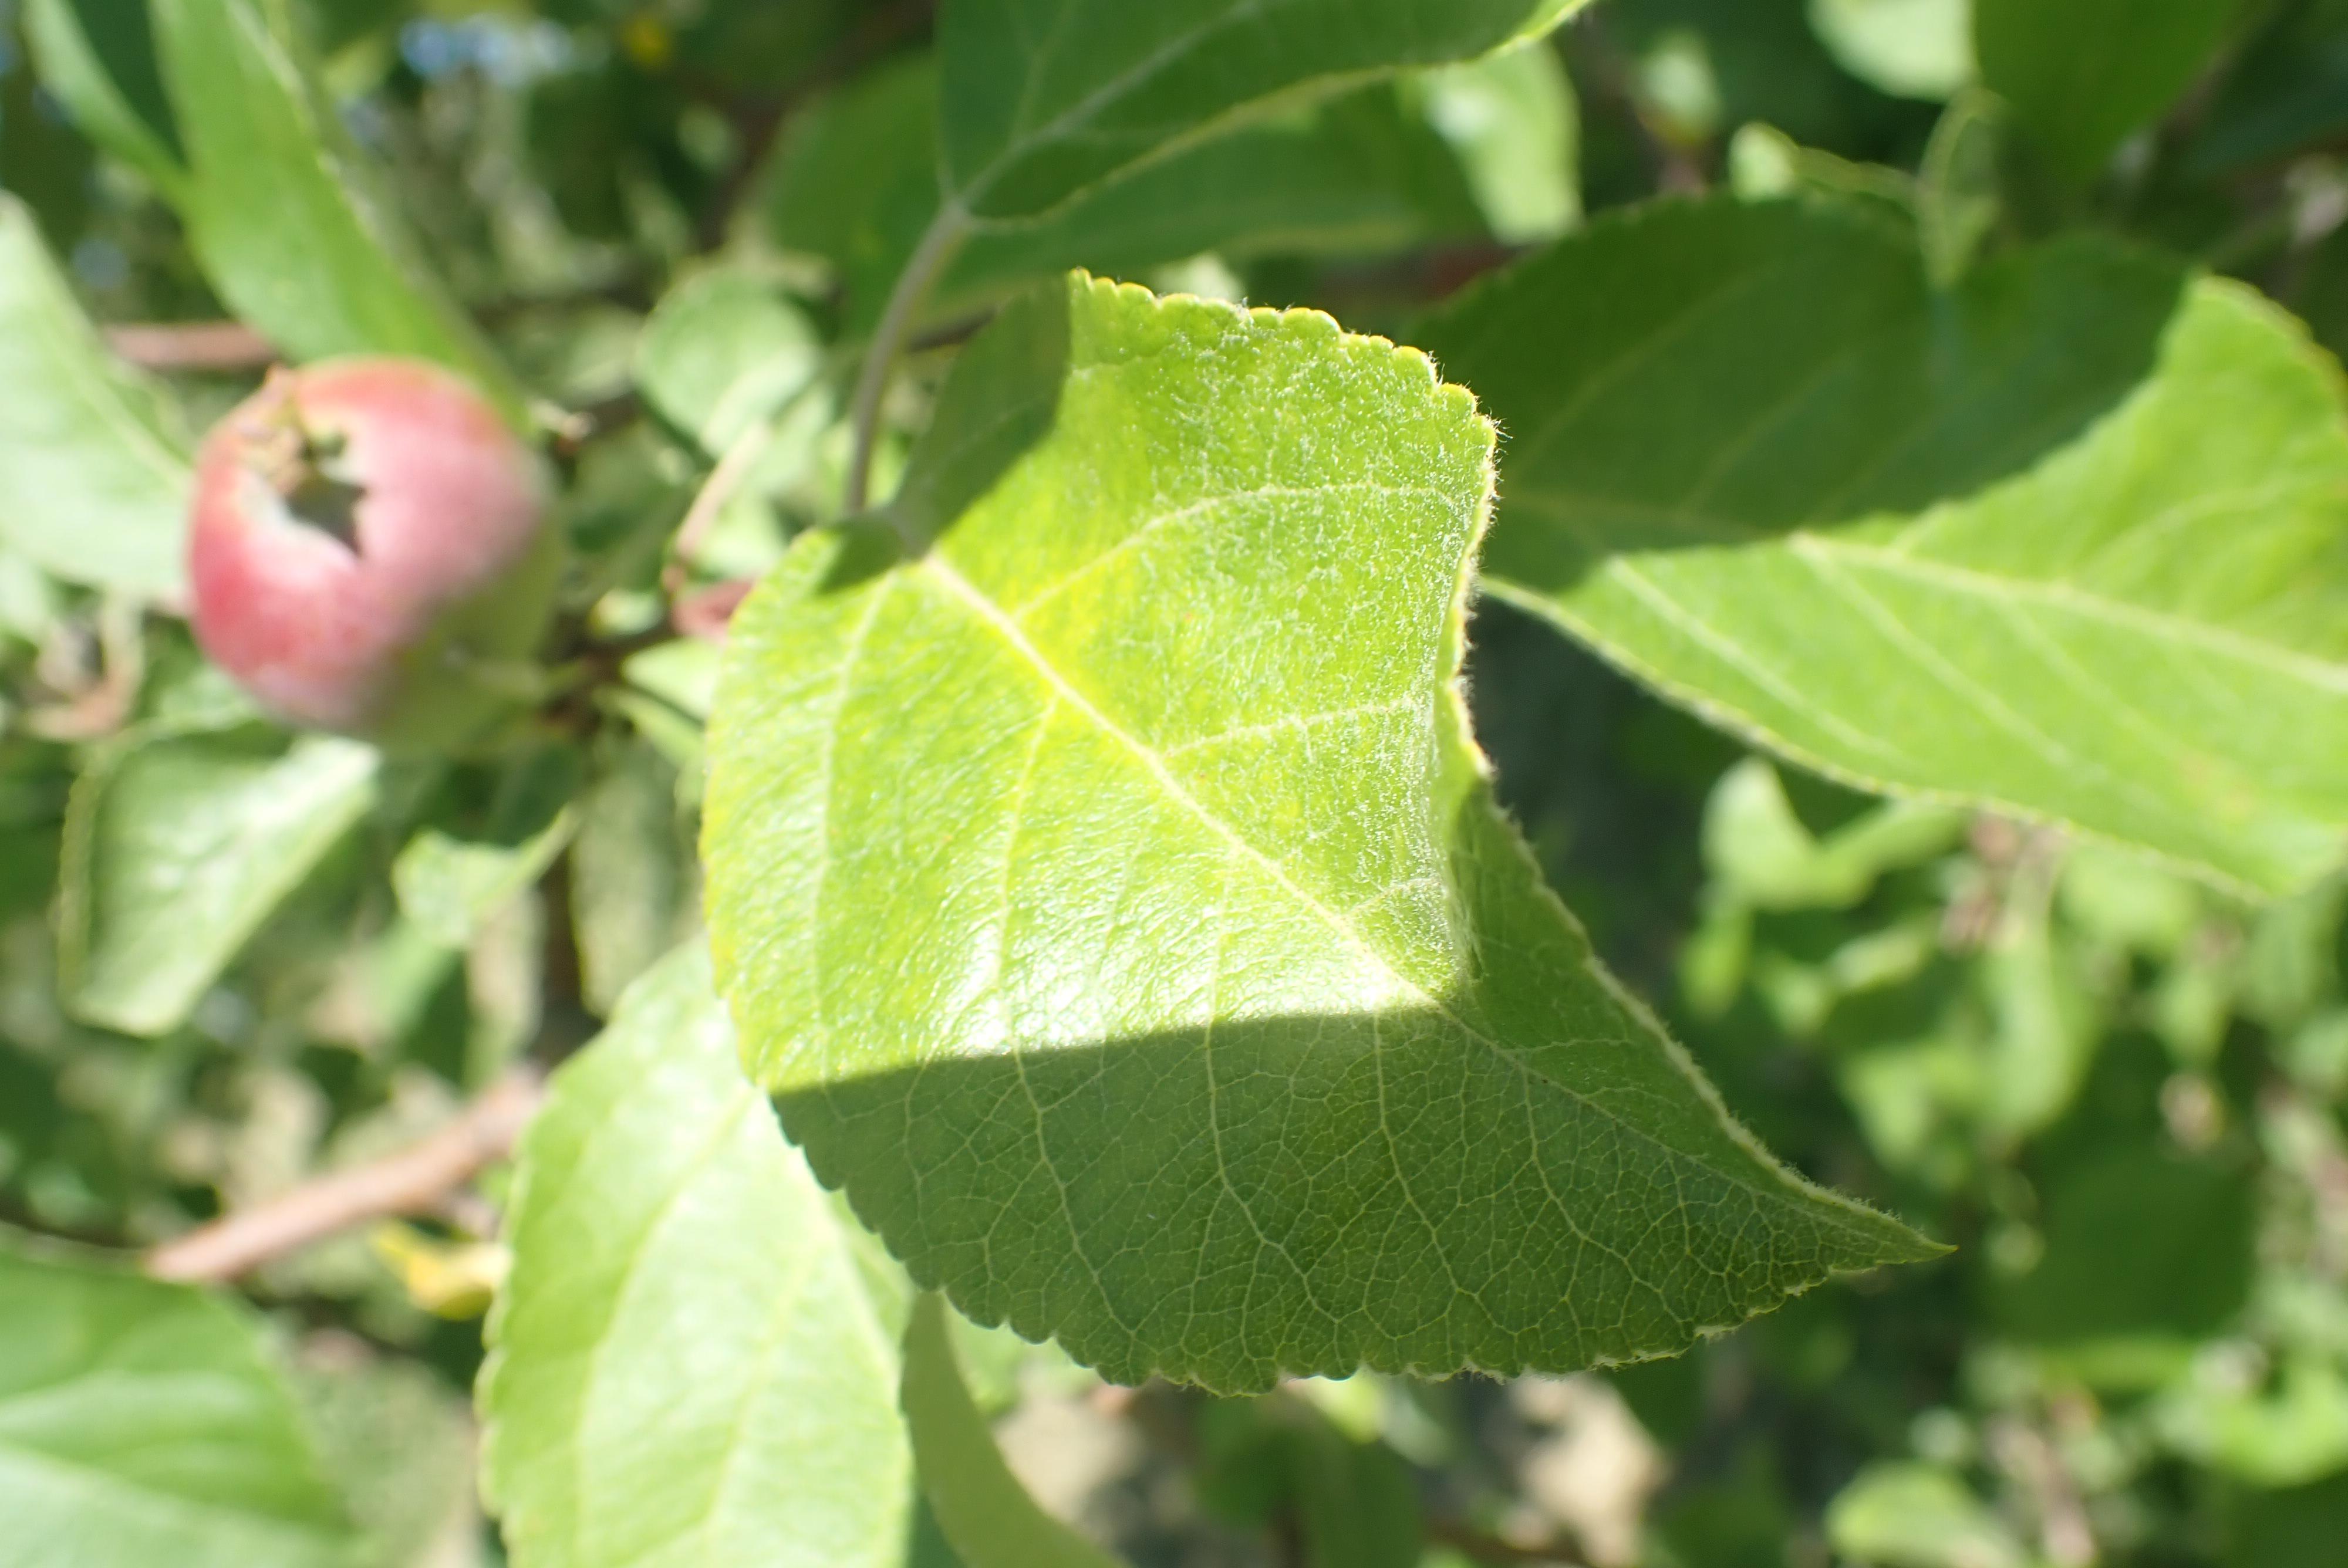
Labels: healthy